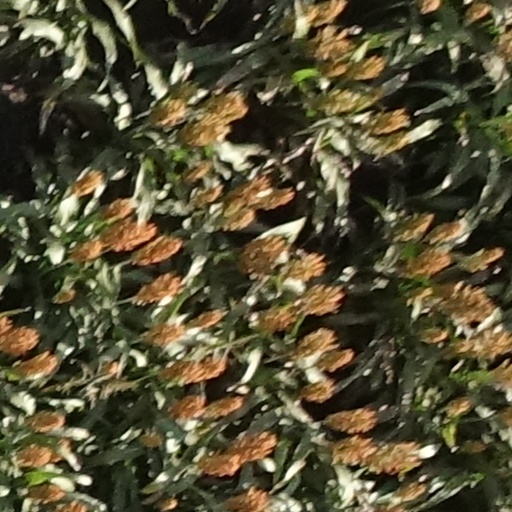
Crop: sorghum